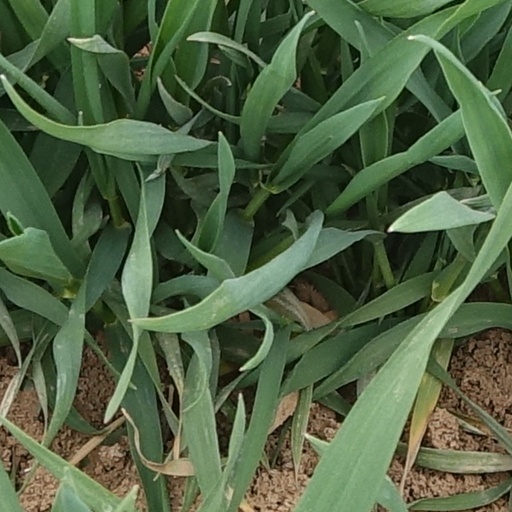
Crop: wheat